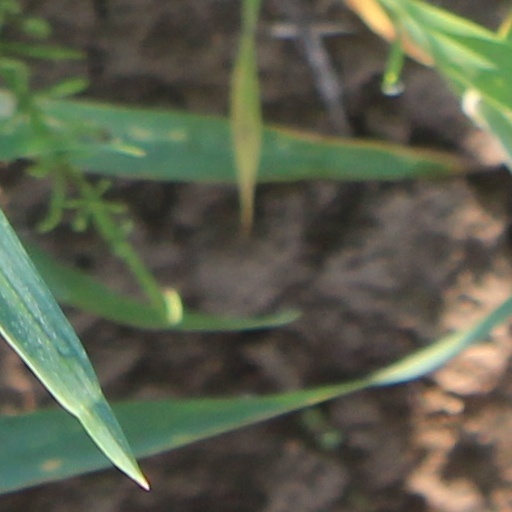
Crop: wheat